Samangan Province

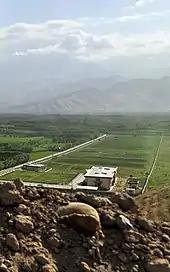
Flat agricultural fields with mountains in the background

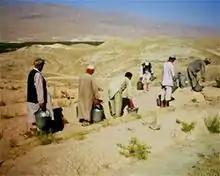
Pistachio farmers

Agriculture and some small scale mining are the main industries of the province. Economic condition of the people is very hard with nearly 12% households finding it difficult to meet the food requirements to sustain. This has resulted in allocations of food aid to the province.